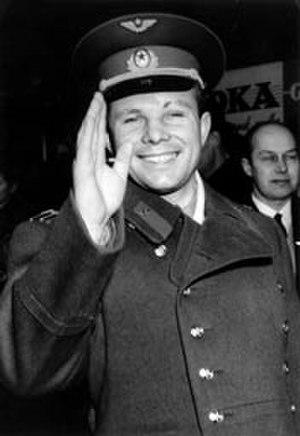
Le programme spatial russe regroupe l'ensemble des activités spatiales civiles ou militaires de la Russie. Celle-ci a hérité dans le domaine de l'astronautique de la majorité des réalisations de l'Union des républiques socialistes soviétiques qui avait dominé la scène spatiale au début des années 1960. Ce même programme qui a été créé par Sergueï Korolev le 31 juillet 1956. La Russie reste aujourd'hui la deuxième puissance spatiale mondiale avec des activités très diversifiées. Elle joue notamment un rôle majeur dans la Station spatiale internationale en fournissant un tiers des composants et en assurant pour le compte des autres participants à la fois la relève des équipages et une partie du ravitaillement en consommables. La Russie dispose d'une gamme complète de lanceurs qui sont utilisés à la fois pour satisfaire des besoins domestiques et pour répondre à la demande commerciale internationale. La Russie possède son propre système de navigation par satellite Glonass ainsi que d'un réseau national de télécommunications s'appuyant sur une constellation de satellites télécommunications placées à la fois en orbite haute et géostationnaire.
Iouri ou Youri Alexeïevitch Gagarine, né le 9 mars 1934 et mort le 27 mars 1968, est le premier homme à avoir effectué un vol dans l'espace au cours de la mission Vostok 1 le 12 avril 1961, dans le cadre du programme spatial soviétique.
Cette page présente un récapitulatif des événements qui se sont produits pendant l'année 1961 dans le domaine de l'astronautique.
Vostok 1 est le premier vol spatial habité de l'histoire spatiale et la première mission du programme Vostok. Le vaisseau soviétique Vostok 3KA est lancé le 12 avril 1961 depuis le cosmodrome de Baïkonour avec à son bord le cosmonaute Youri Gagarine. Après avoir bouclé une orbite sans rencontrer de problème, le vaisseau effectua une rentrée mouvementée mais atterrit sans encombre dans la région de Saratov.
La Russie, en forme longue la fédération de Russie, est un état fédéral transcontinental. Elle est l'héritière de l'Empire russe et l'état continuateur de l'Union des républiques socialistes soviétiques.